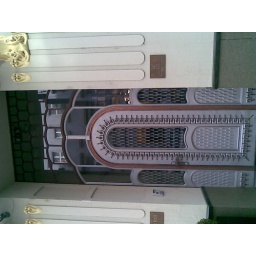
fabulously renovated building in Sturova street central Bratislava, lavishly decorated and with a great cafe on the ground floor!